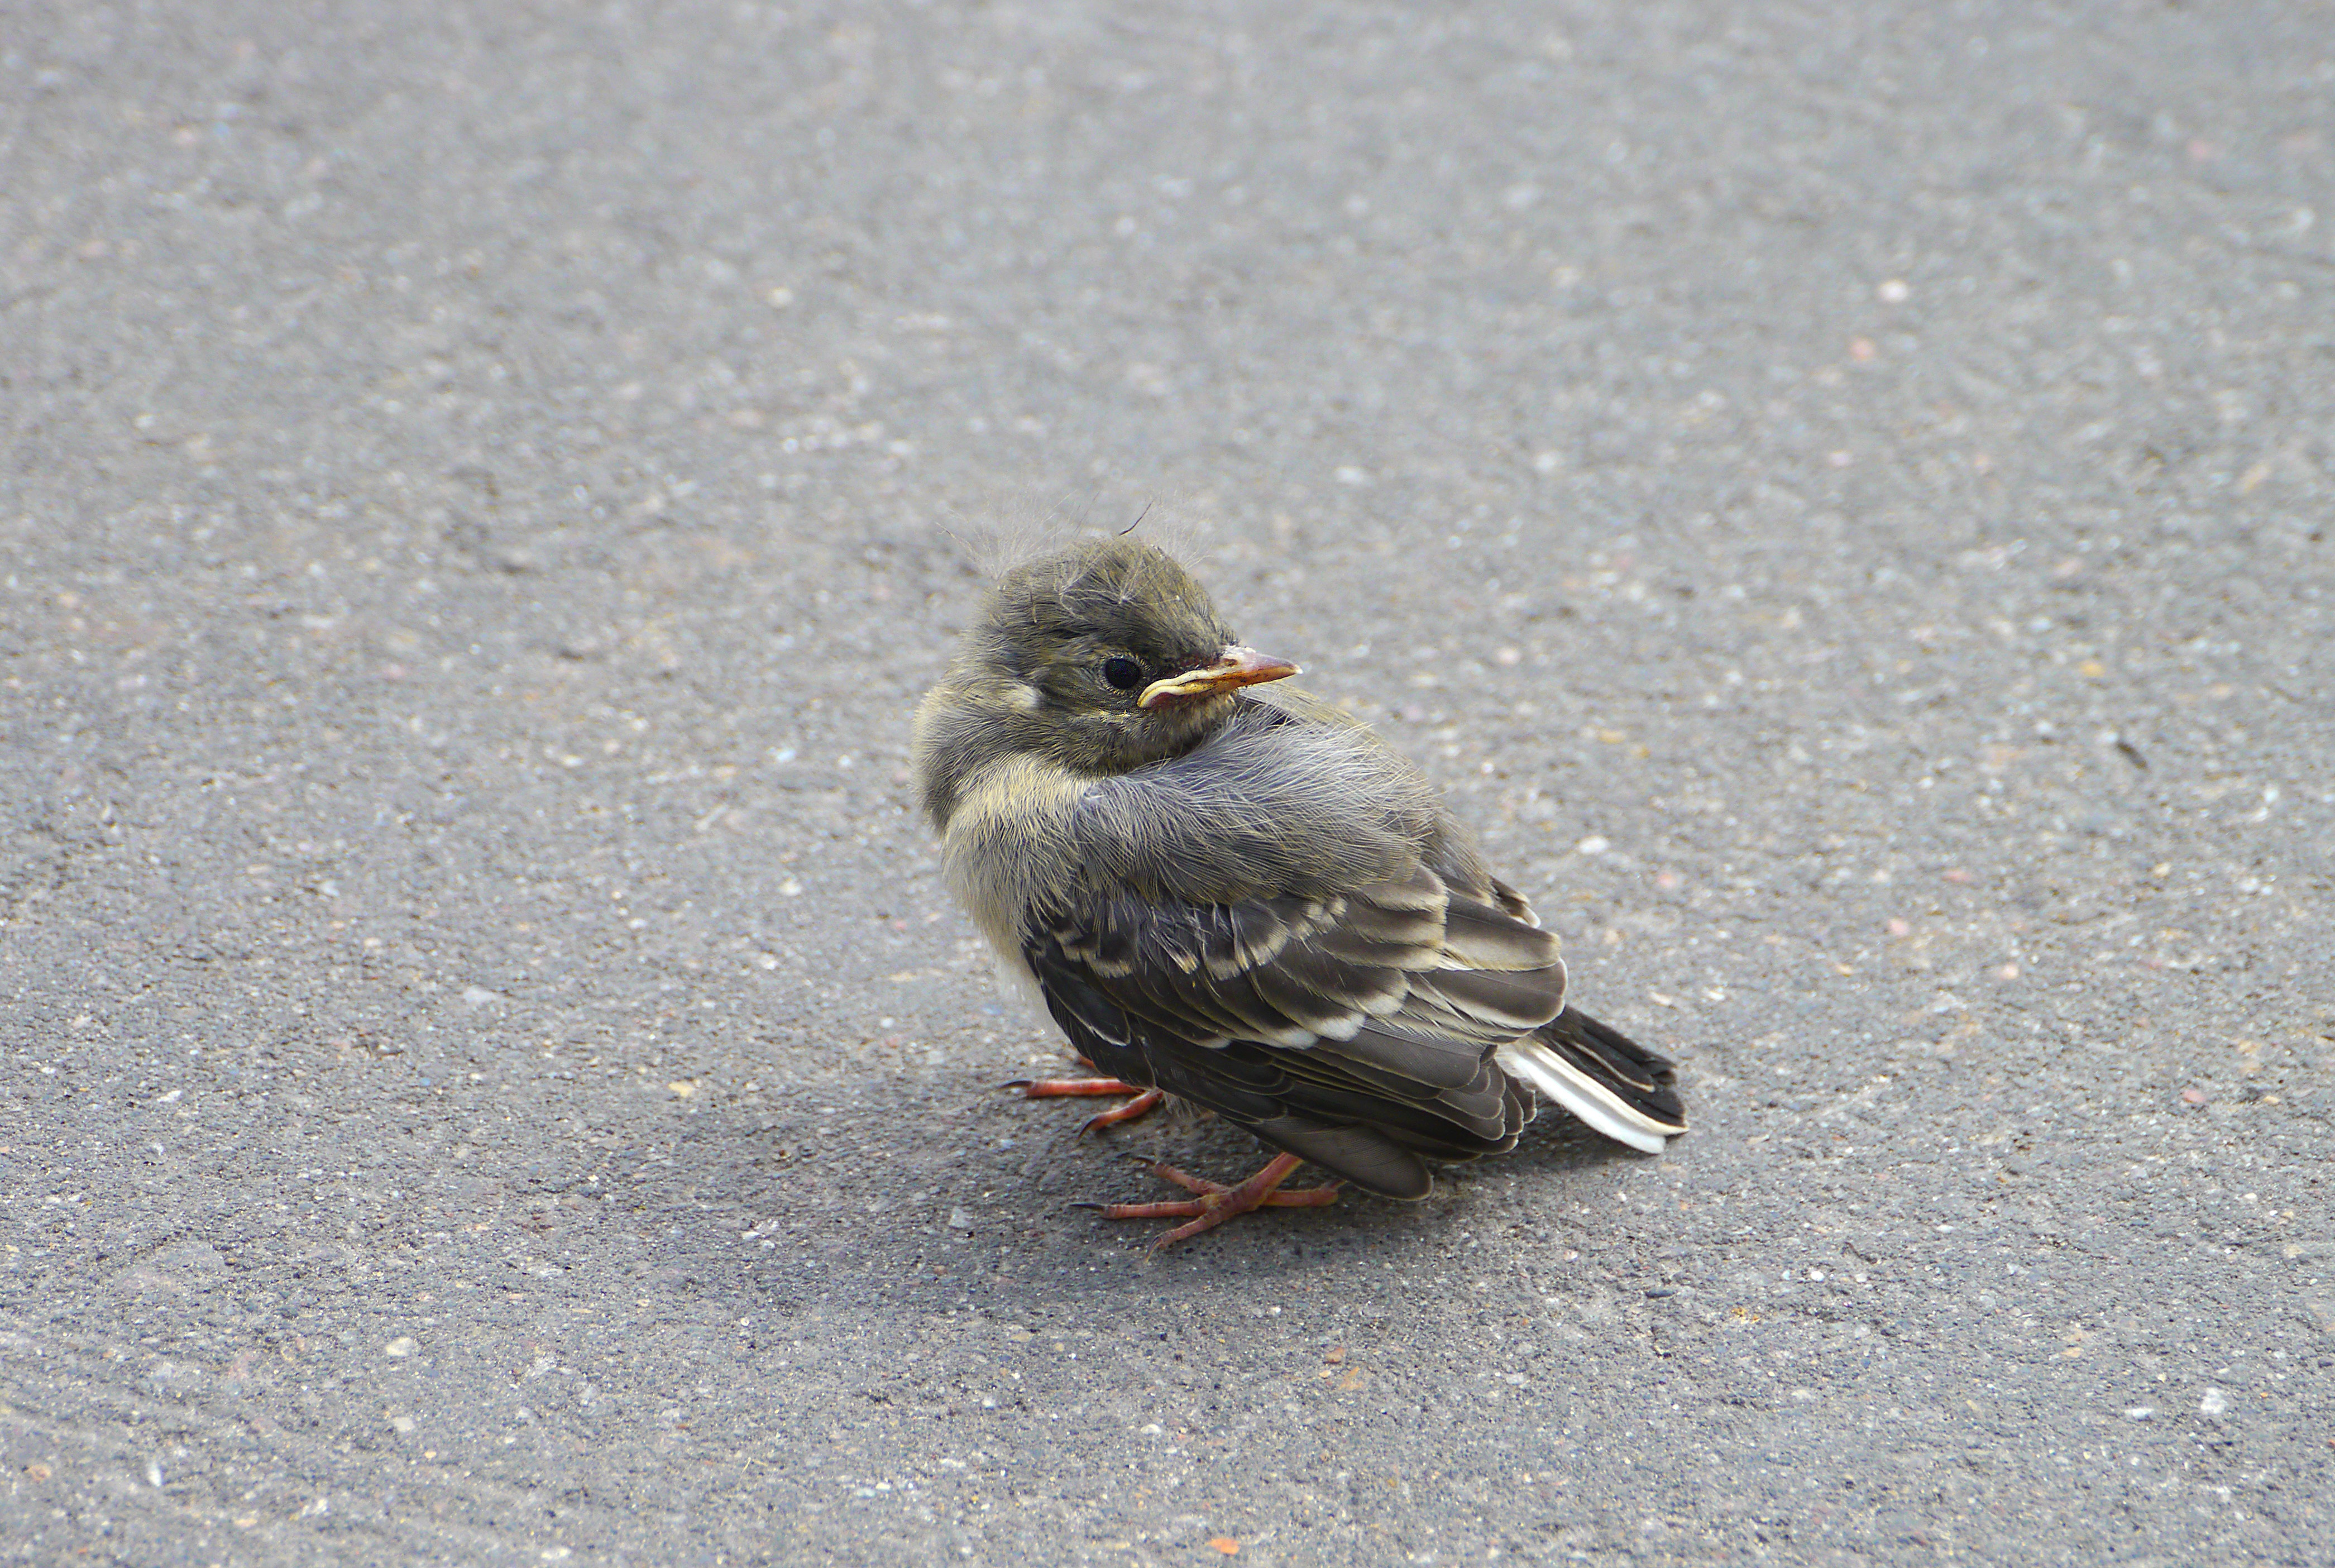
bird, wing, wildlife, beak, feather, fauna, duck, vertebrate, sparrow, finch, waterfowl, little bird, water bird, birdie, animal world, sperling, house sparrow, perching bird, ducks geese and swans